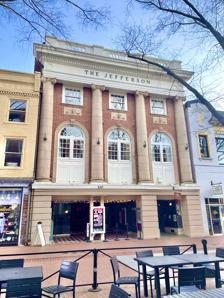
Building: Jefferson Theater (Virginia)
Country: United States of America
Year built: 1912
Theater and movie theater in Charlottesville, Virginia, United States Jefferson Theater Address 110 East Main St. Charlottesville, Virginia United States Coordinates 38°1′50″N 78°28′52.5″W / 38.03056°N 78.481250°W / 38.03056; -78.481250 Owner Starr Hill Presents Type Theater Capacity 750 Current use music venue Construction Opened 1912 Reopened 2009 Architect C.K. Howell Tenants Starr Hill Presents Website www .jeffersontheater .com The Jefferson Theater , a former movie palace , is a performing arts venue located at 110 East Main Street in Charlottesville , Virginia , and is the centerpiece of the Historic Downtown Mall. Built in 1912, this combination vaudeville house/ cinema is one of the major performing venues in Charlottesville , Virginia . Operated most recently as one of the dollar theaters , it is currently owned by Coran Capshaw , who oversaw restoration which has now been completed. It was designed by architect C.K. Howell, who also designed the November Theatre in nearby Richmond, Virginia . Before closing for renovations in the spring of 2006, one of the final performances was a concert by the Charlottesville-based bluegrass band, King Wilkie . References